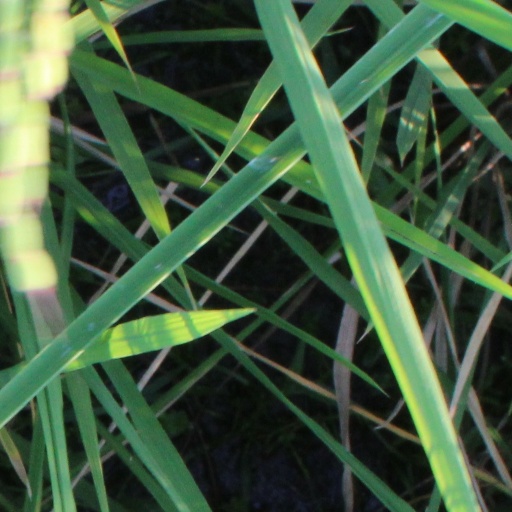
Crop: rice